Mawer and Ingle

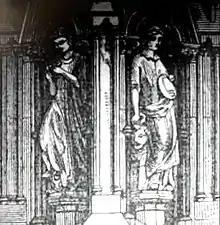
Milne's original drawing

Christ Church, High Harrogate, North Yorkshire, is a Grade II listed building designed in 1831 by John Oates (1759–1818) and Thomas Pickersgill (1807–1869) of Huddersfield. Between 1861 and 1862 Lockwood and Mawson of Bradford and Leeds added transepts, a chancel, an organ chapel and a vestry. The enlargement was completed on 29 June 1862. The "Yorkshire Gazette" reported that this included the following carved stone elements: "A lofty central arch, decorated and enriched, and two subordinate side arches, open out the connection between the old and new portions of the church, and the central arch is repeated at the chancel. The organ chapel also opens out into both transept and chancel by arches, well relieved by mouldings ... The wall behind the altar under the east window is covered by a handsomely carved and enriched reredos ... the reredos by Mawer and Ingle of Leeds."